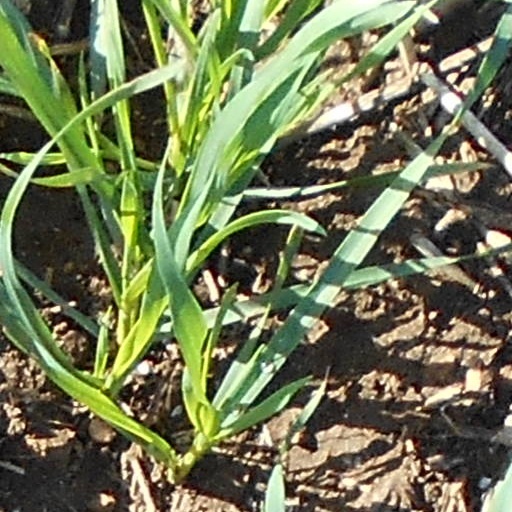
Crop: wheat